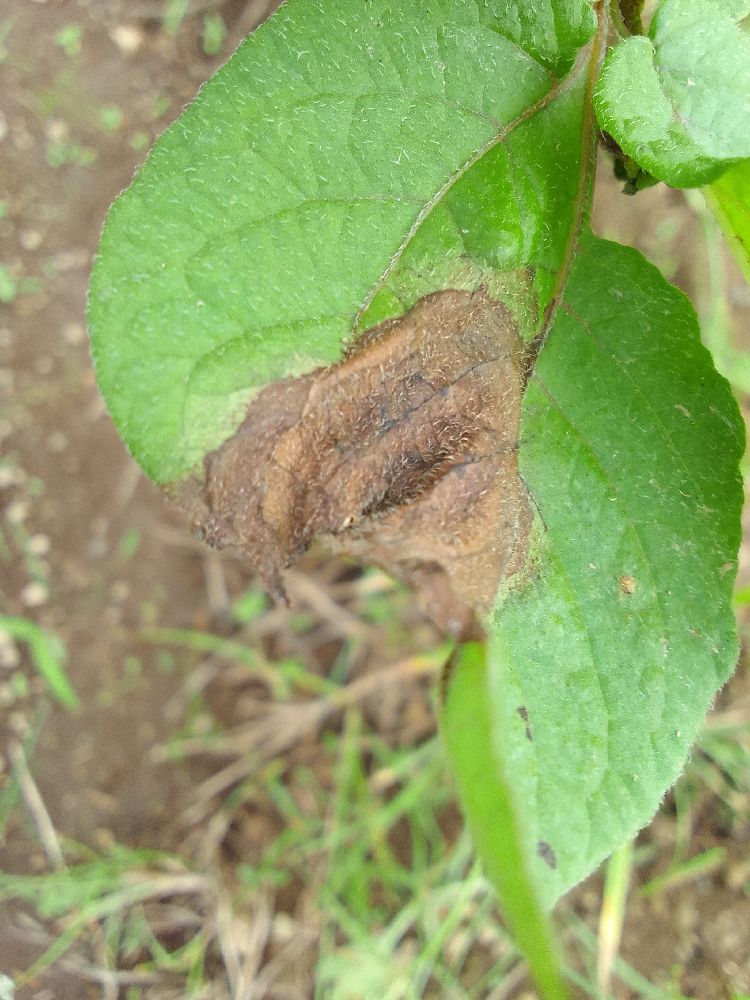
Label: Late blight